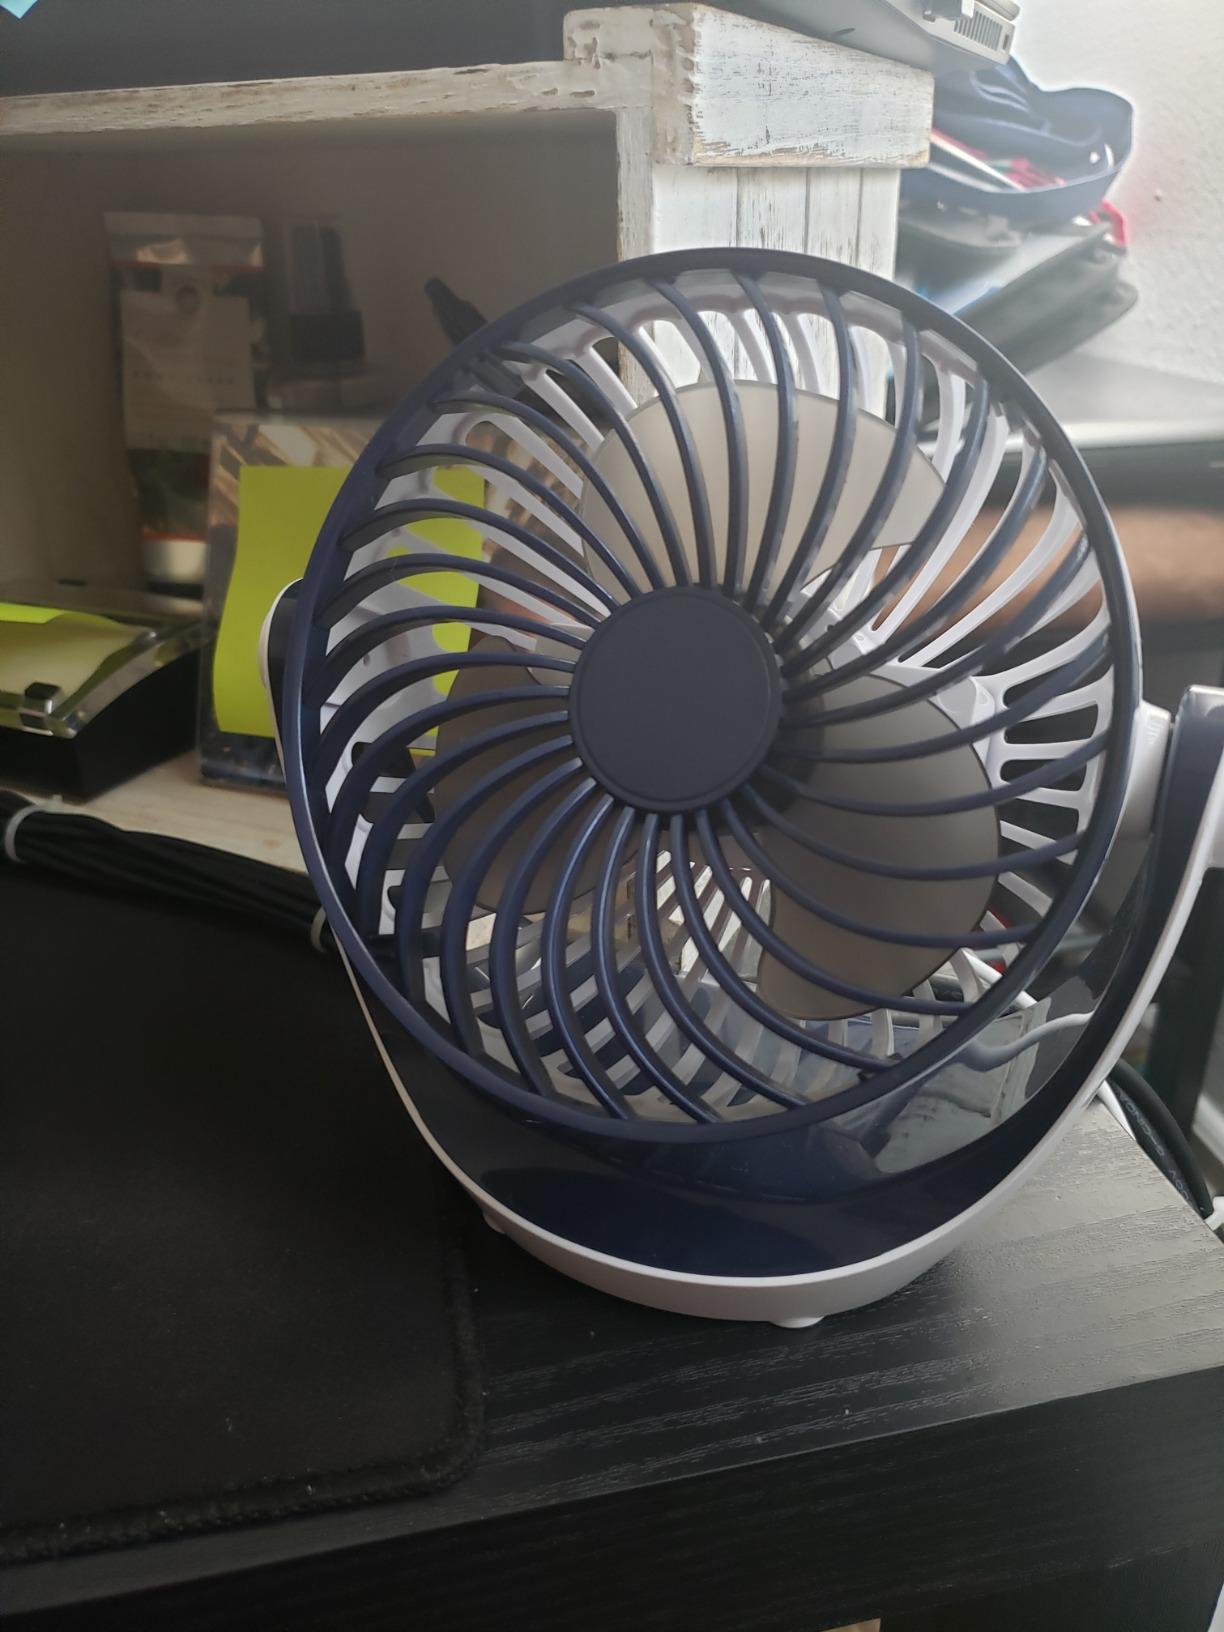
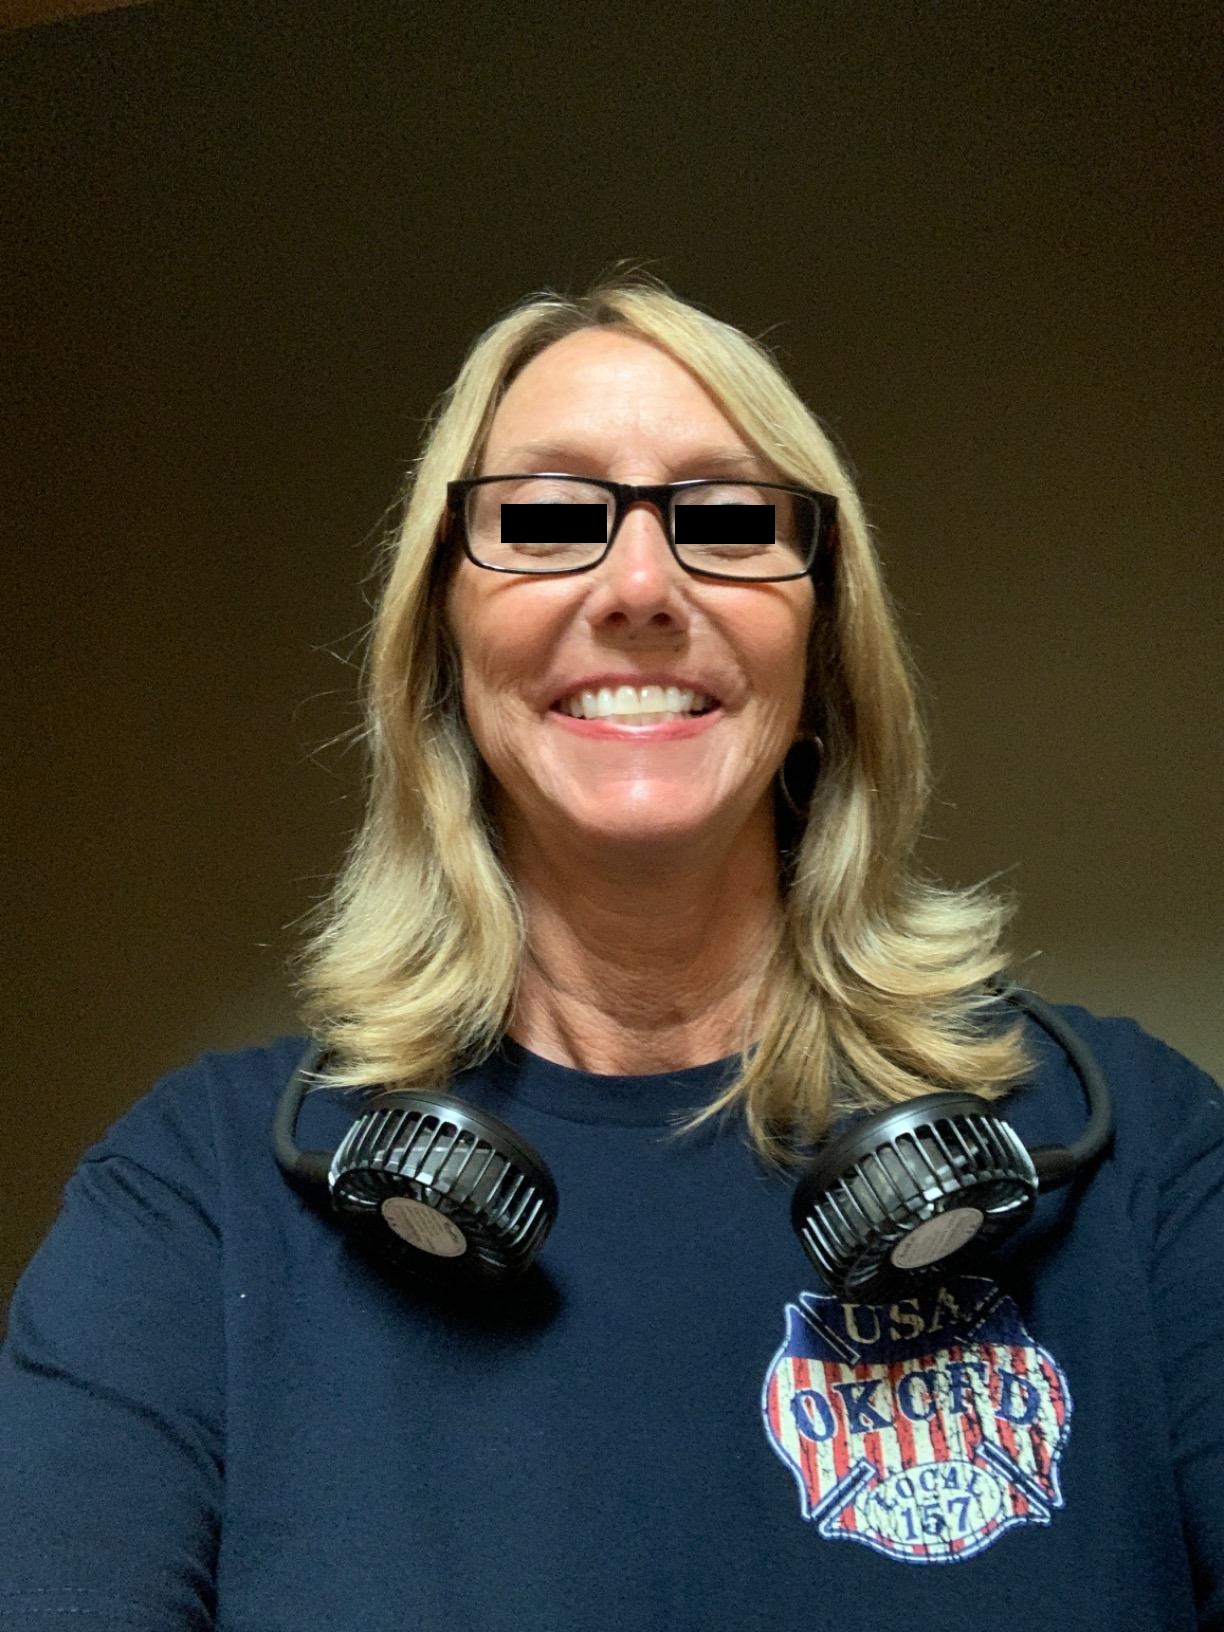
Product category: fan
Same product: no